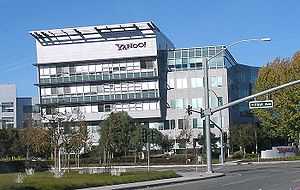
Yahoo!
Yahoo! er en søgemaskine og samtidig også et Linkkatalog. Ifølge Alexa er Yahoo.com den fjerde mest besøgte side på internettet. Heraf har Yahoo's e-mailservice 51% af trafikken.